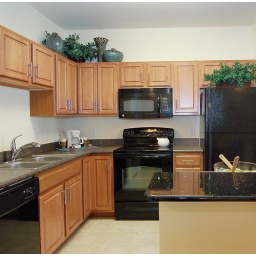
- Black-on-black GE appliances. - Designer ceramic tile floors in foyer, kitchen and bath